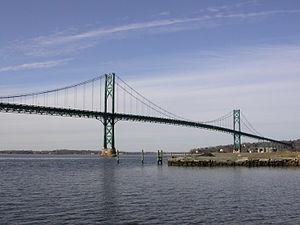
Le pont Mount Hope franchit la baie de Mount Hope dans la partie est de Rhode Island